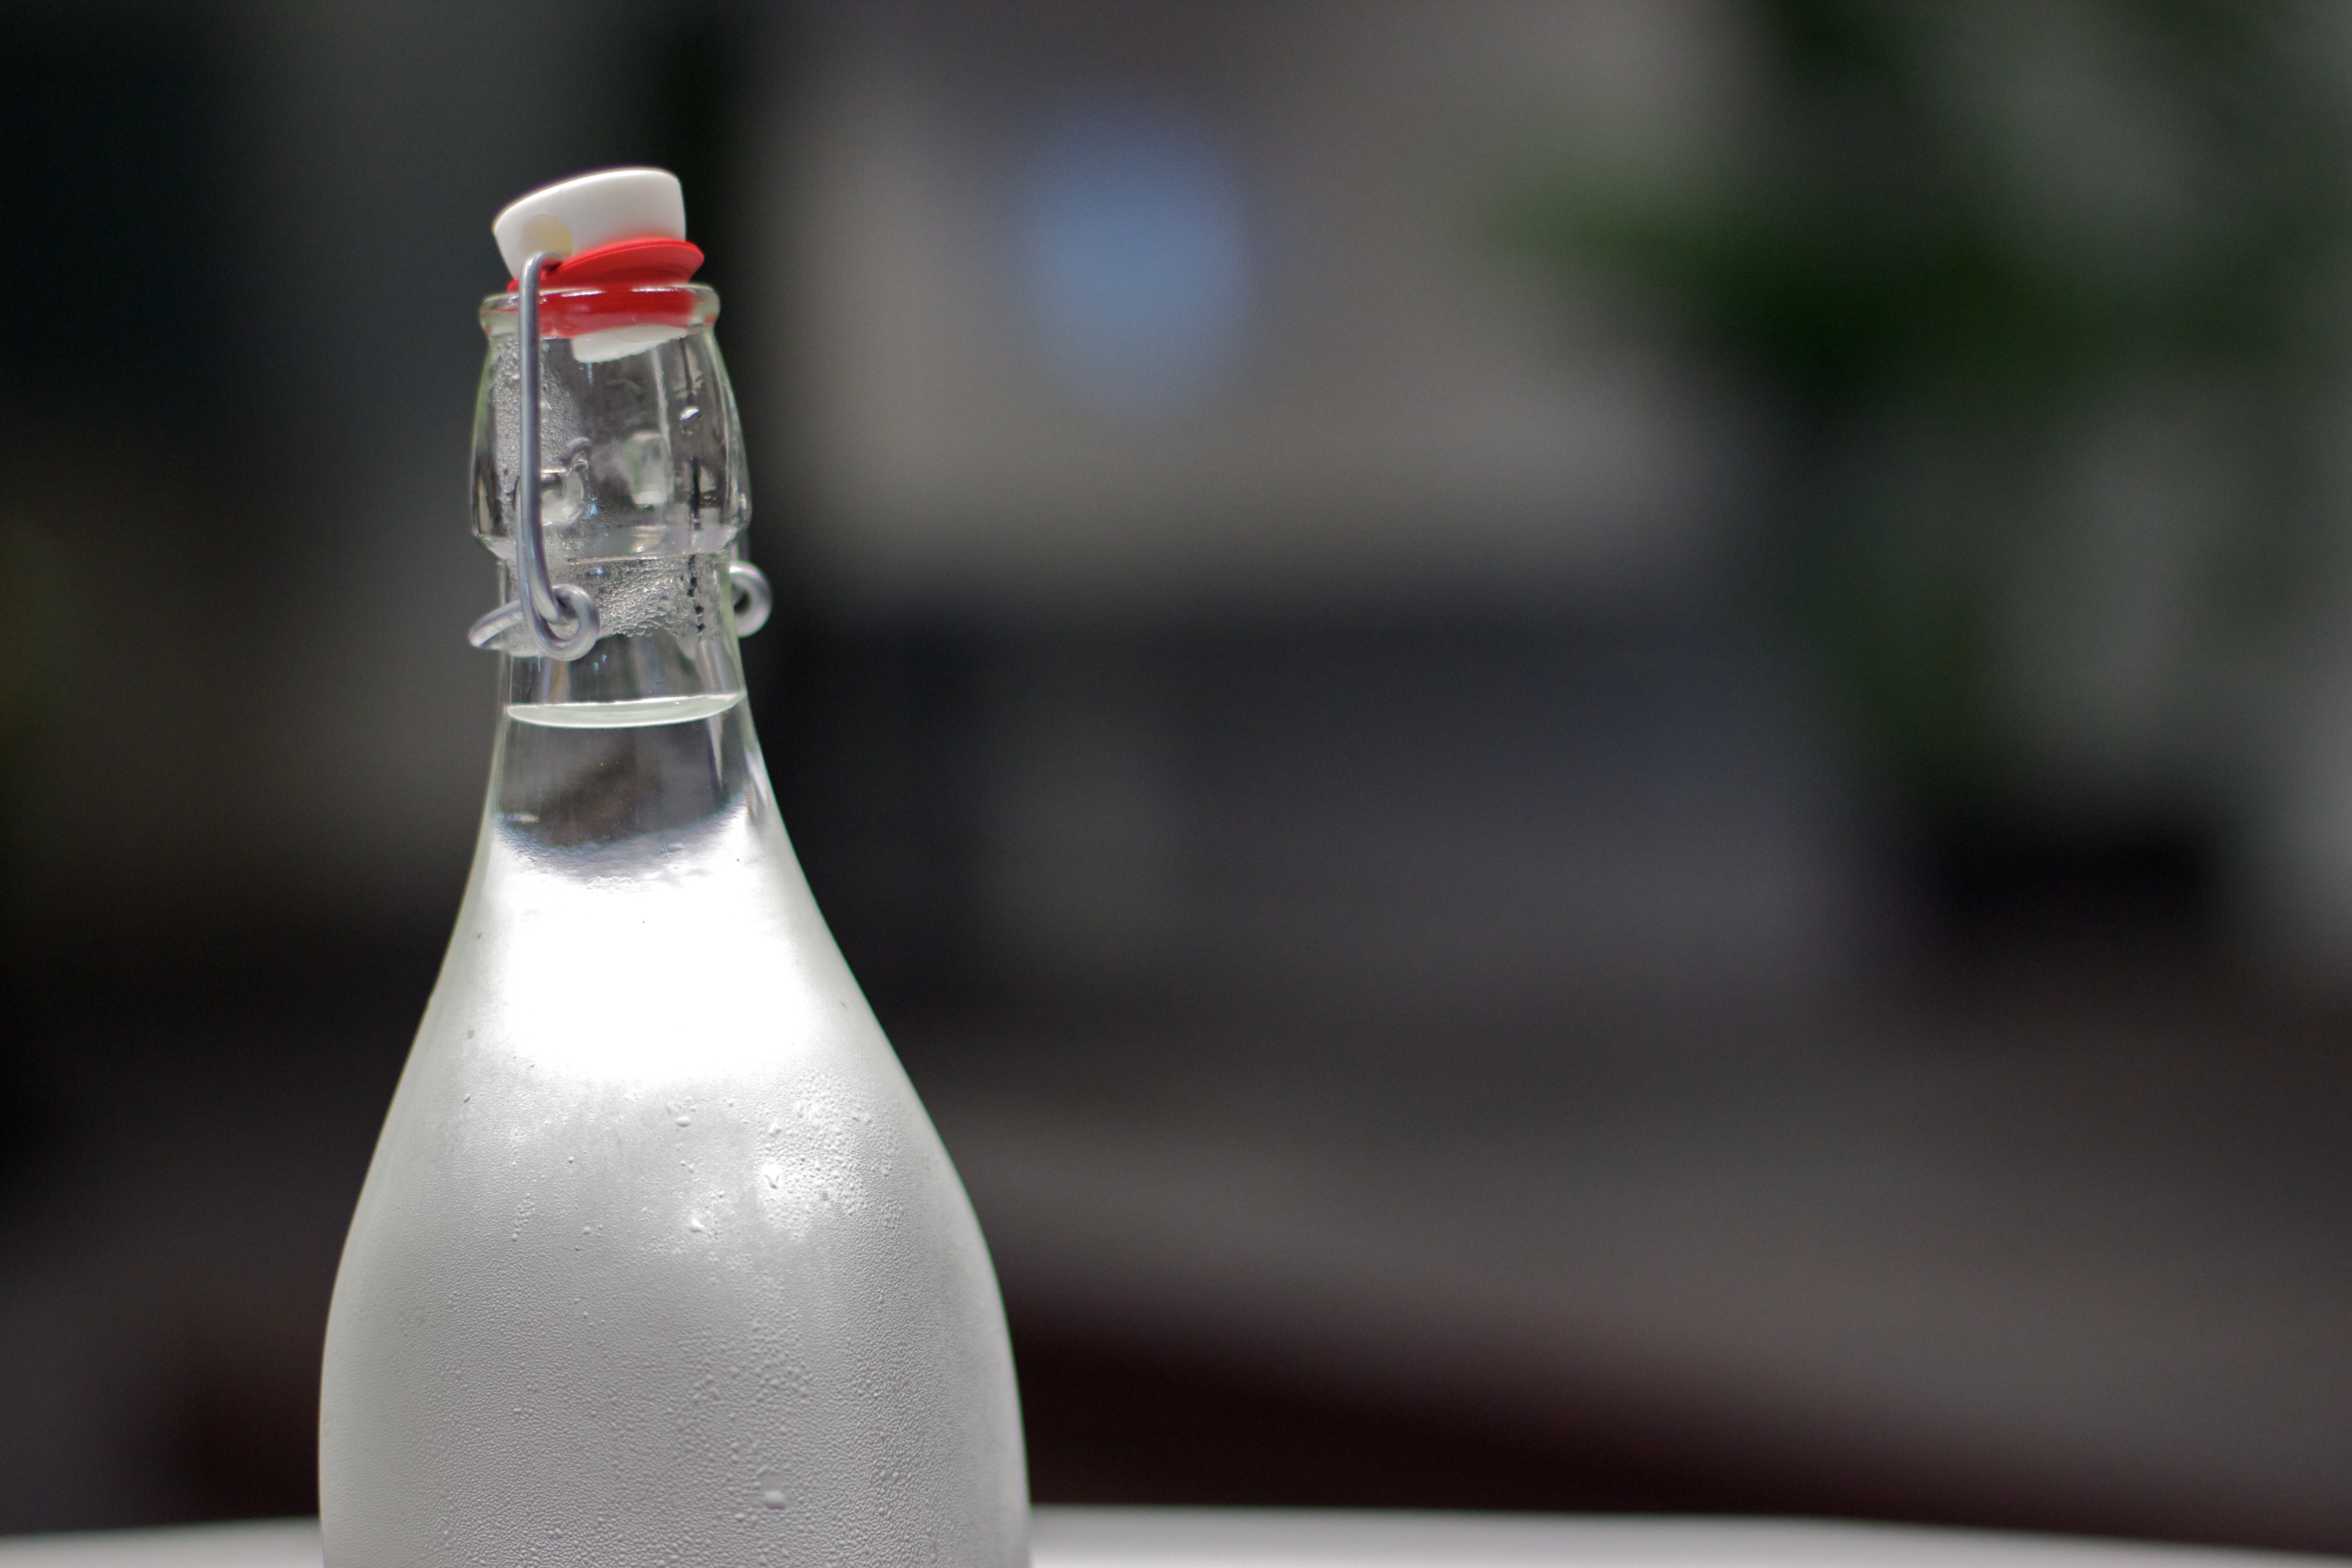
wine, white, glass, drink, bottle, glass bottle, close up, auodyssey, plpconnectu, drinkware